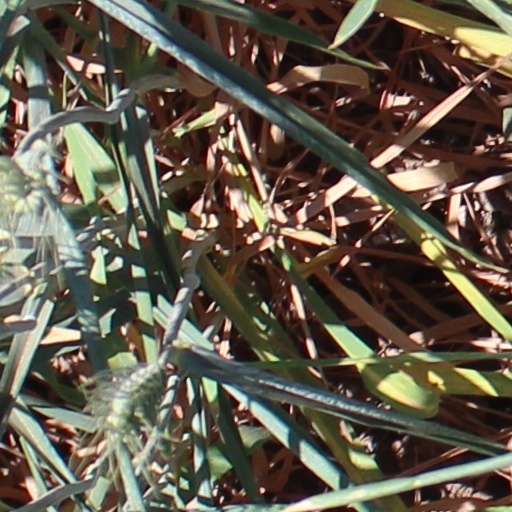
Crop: wheat